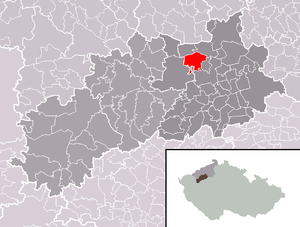
Lenešice est une ville du district de Louny, dans la région d'Ústí nad Labem, en Tchéquie. Sa population s'élevait à 1 454 habitants en 2018.